Rebellious Flower

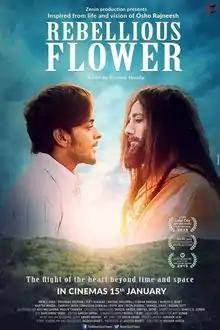
Theatrical release poster

Rebellious Flower is a 2016 Hindi-language biographical film directed by Krishan Hooda. The directorial debut, written and produced by Jagdish Bharti, is based on the early years of Rajneesh Osho. The film won the Special Mention Jury Award at the 12th Salento International Film Festival, Italy. This is the first biopic on the early life of Osho Rajneesh, and the Osho Foundation supports it. The film was released on 15 January 2016.